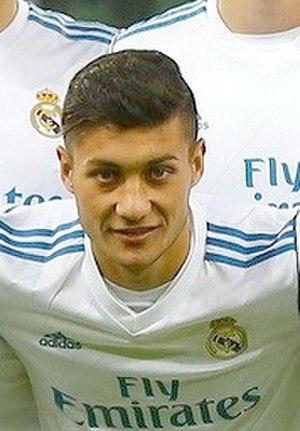
Óscar Rodríguez, né le 28 juin 1998 à Talavera de la Reina en Espagne, est un footballeur espagnol qui évolue au poste de milieu offensif au Séville FC.